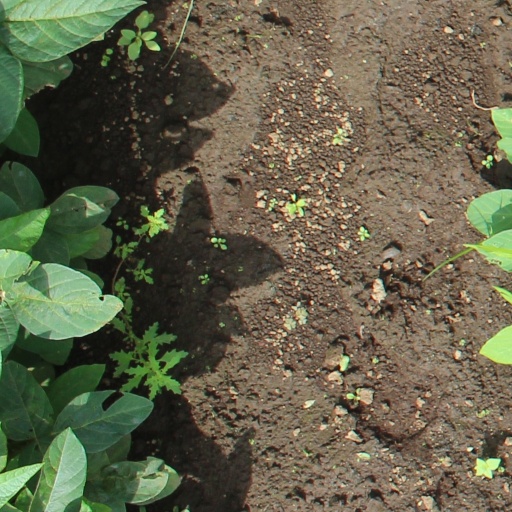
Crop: soybean